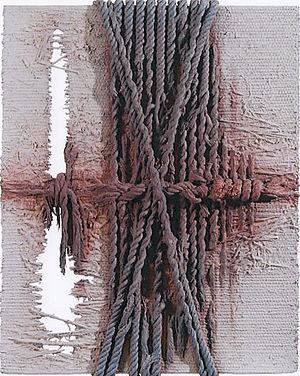
Jiménez-Balaguer Cordages de Mémoire 1998 Español: Jiménez-Balaguer Cuerdas de Memoria 1998 Català: Jiménez-Balaguer Cordes de Memòria 1998